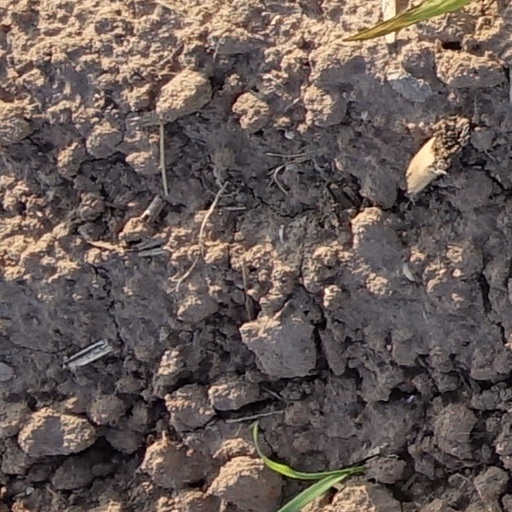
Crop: wheat